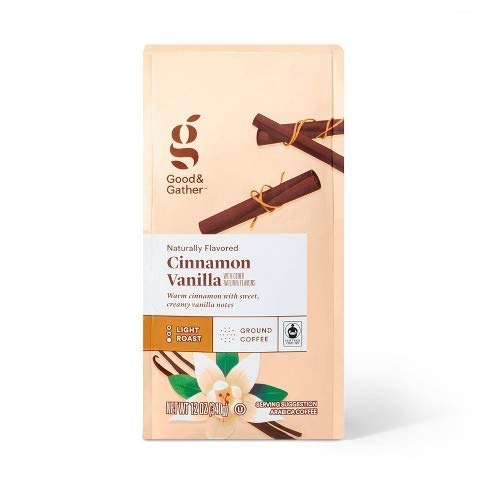
Item Name: Good & Gather Naturally Flavored Cinnamon Vanilla Light Roast Ground Coffee
Value: 12.0
Unit: Ounce

Price: 7.29